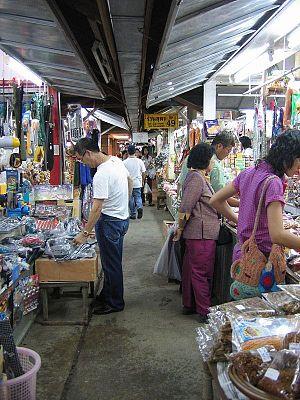
Mae Sot est une ville de l'Ouest de la Thaïlande située dans la province de Tak et frontalière de la Birmanie, dont elle est séparée par la Moei. La ville est connue pour son commerce et pour son importante communauté de réfugiés birmans. Mae Sot se trouve sur la route principale entre la Thaïlande et la Birmanie.